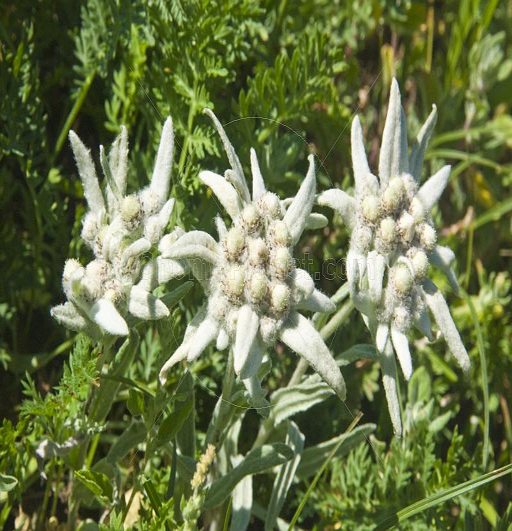
flowers in a green meadow .